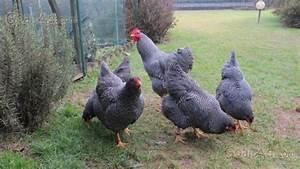
chicken